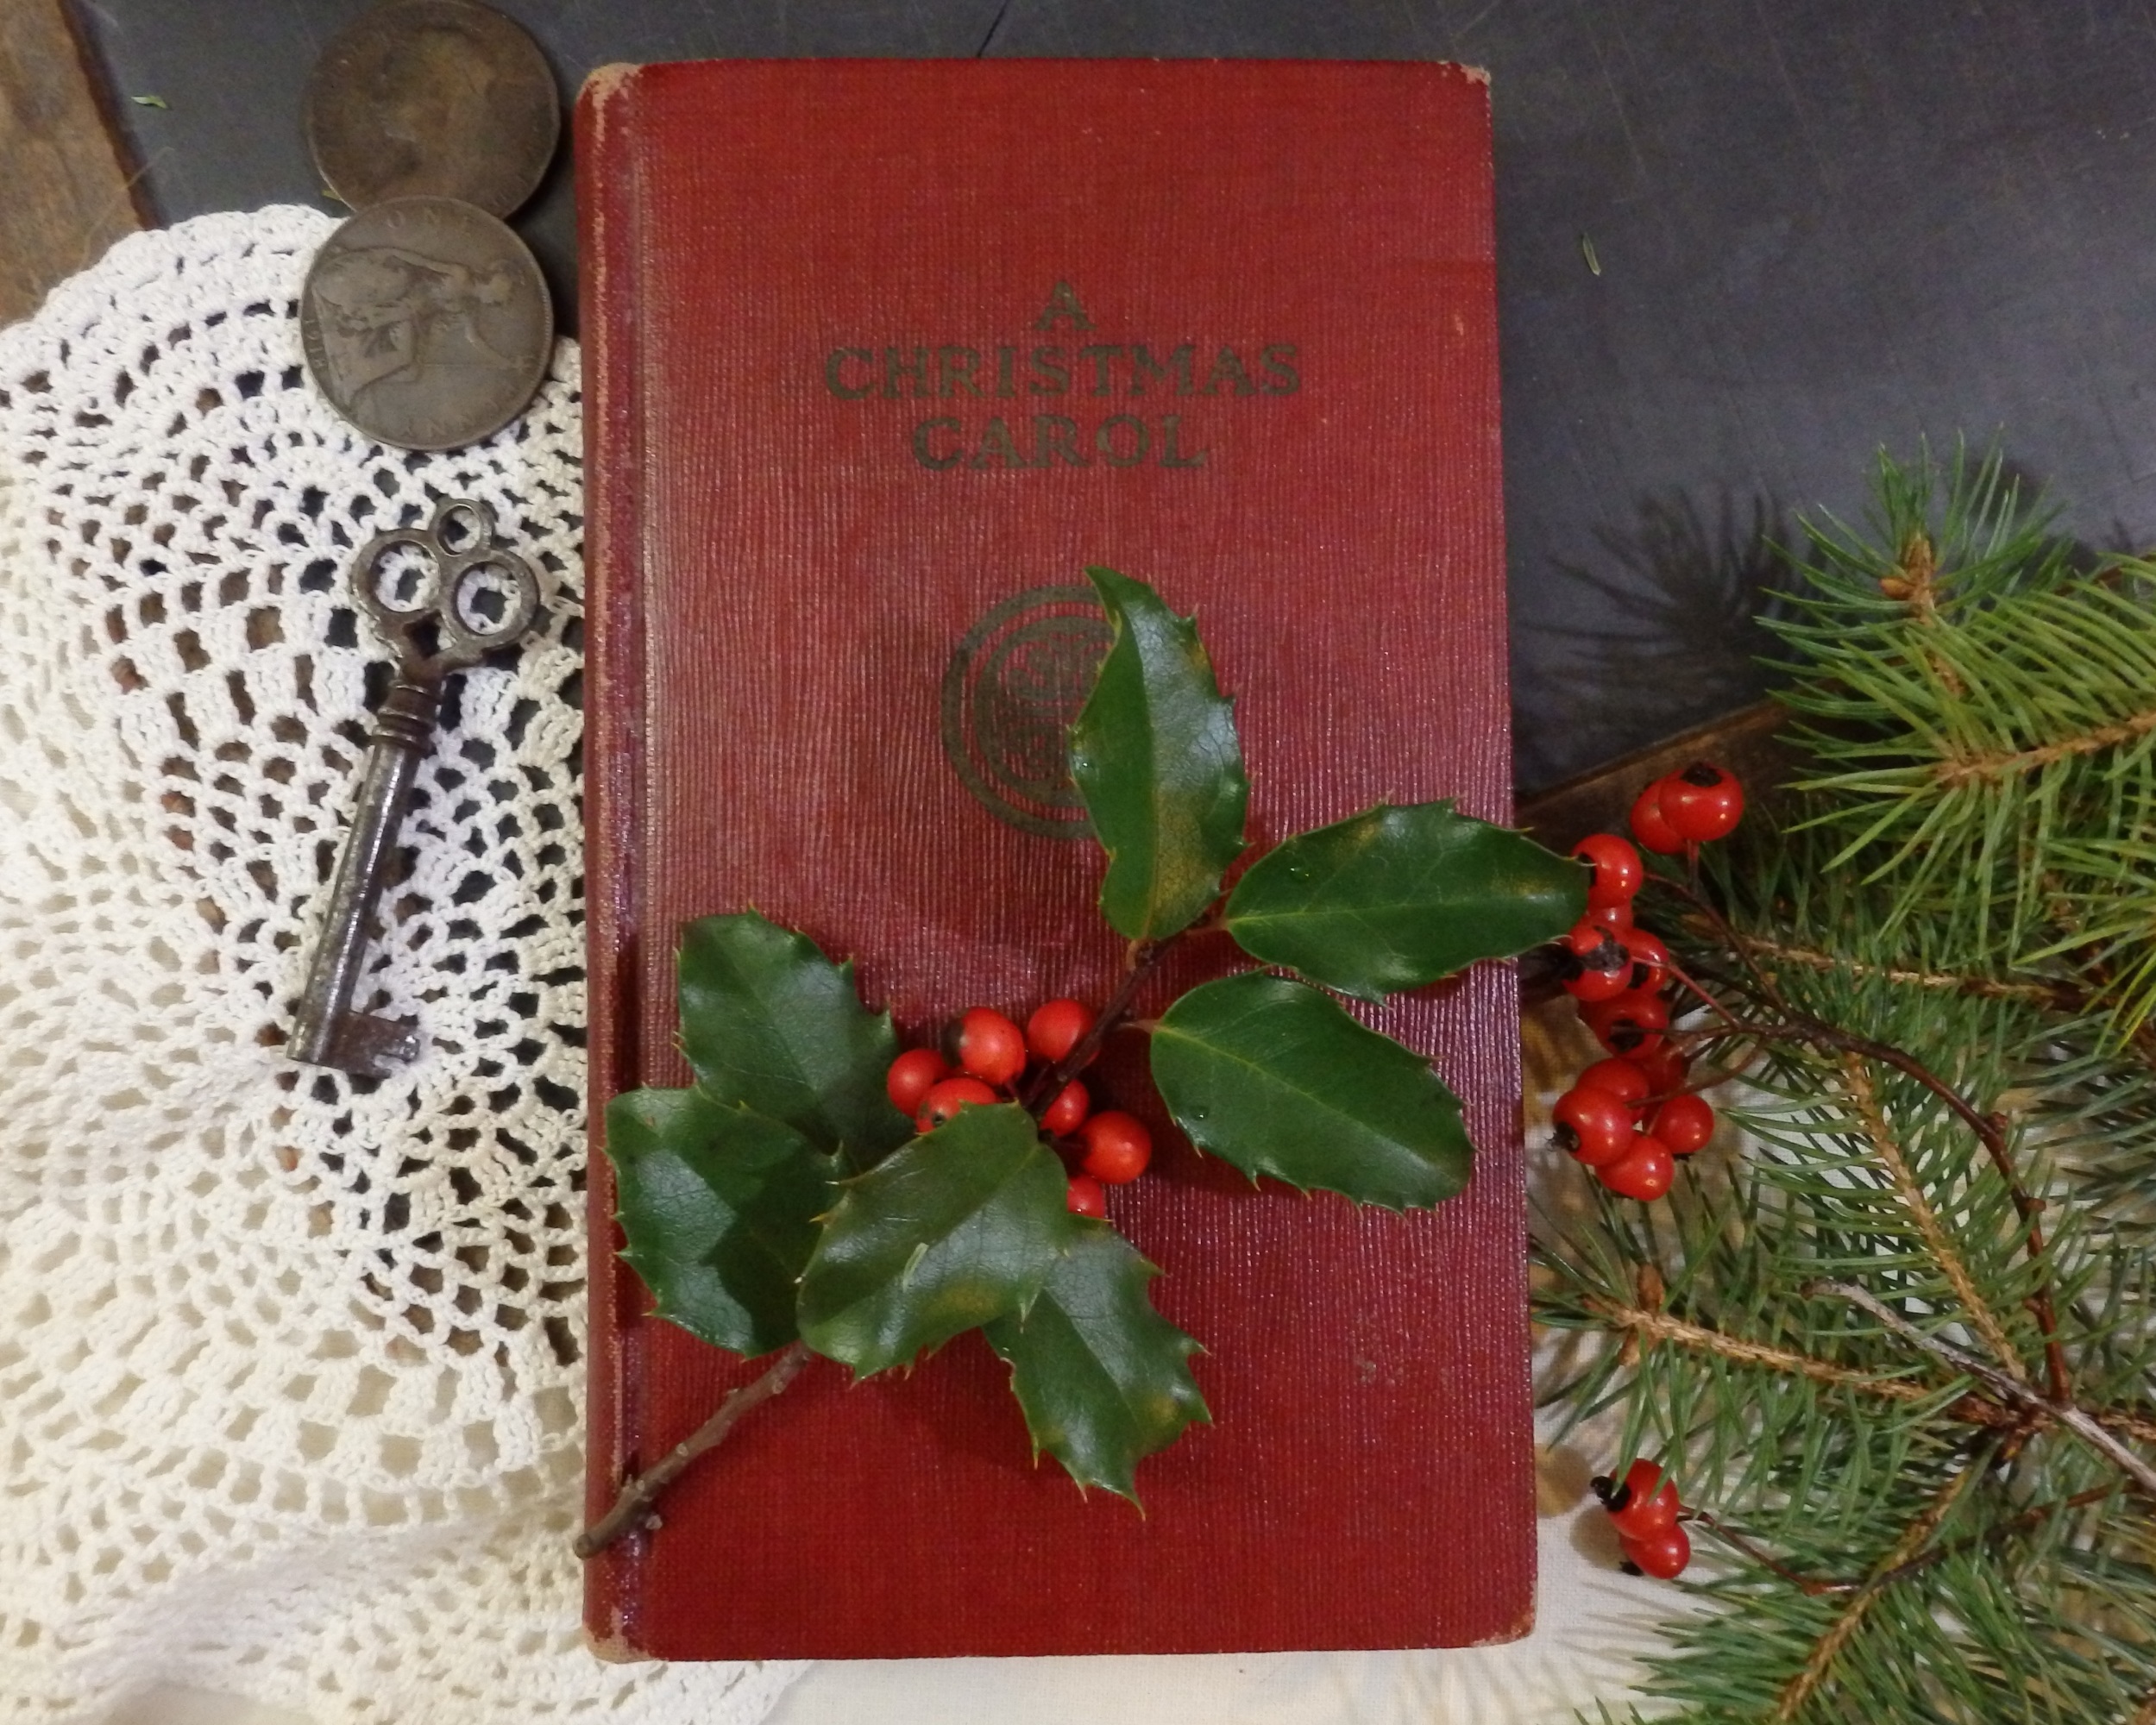
book, plant, flower, old, red, christmas, christmas decoration, art, carol